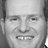
Emotion: happy